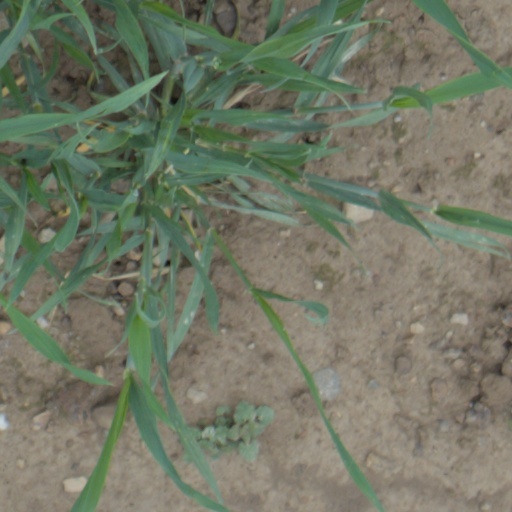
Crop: wheat